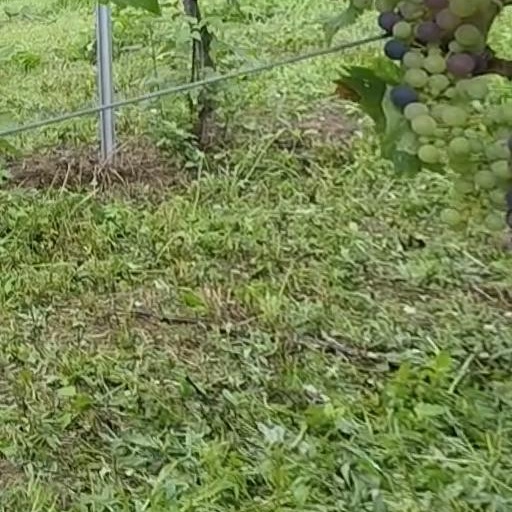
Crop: grape